Christ ist erstanden

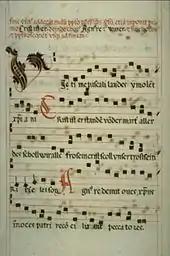
"" within "Victimae paschali laudes"

The hymn tune, Zahn No. 8584, is derived from "Victimae paschali laudes", a sequence for Easter, by Wipo of Burgundy. The melody appeared in the Apel Codex, a manuscript from around 1500. From the 14th century, "Victimae paschali laudes" and "Christ ist erstanden" were sung alternatively. From the 15th century, different versions with several stanzas were in print. Martin Luther codified a version in three stanzas in 1529 and 1533 in Klug's hymnal, in which Luther changed the line "So freut sich alles, was da ist" (So everything living is glad), frequently used in older versions, to "So lobn wir den Vater Jesu Christ (So we praise the father of Jesus Christ), with an emphasis on Christology instead of universality. He also wrote his own paraphrase of "Victimae paschali laudes", "Christ lag in Todesbanden", published in 1524. Since then, it has been printed in German-language Protestant hymnals up to "Evangelisches Gesangbuch" (EG 99). It is also part of the current German-language Catholic hymnal "Gotteslob" (GL 318, 213 in the 1975 version), without Luther's alteration. The hymn has appeared in 45 hymnals.